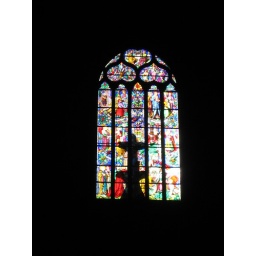
A nice stained glass window in a cathedral in Aix.